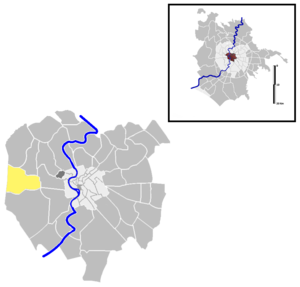
Aurelio est une suburbi située à l'ouest de Rome en Italie prenant son nom du quartier Aurelio. Elle est désignée dans la nomenclature administrative par S.IX et fait partie des Municipio XVIII. Sa population est de 36 263 habitants répartis sur une superficie de 8,34 km².